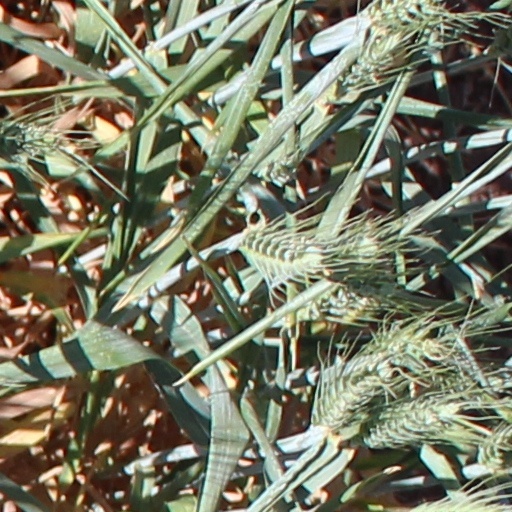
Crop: wheat